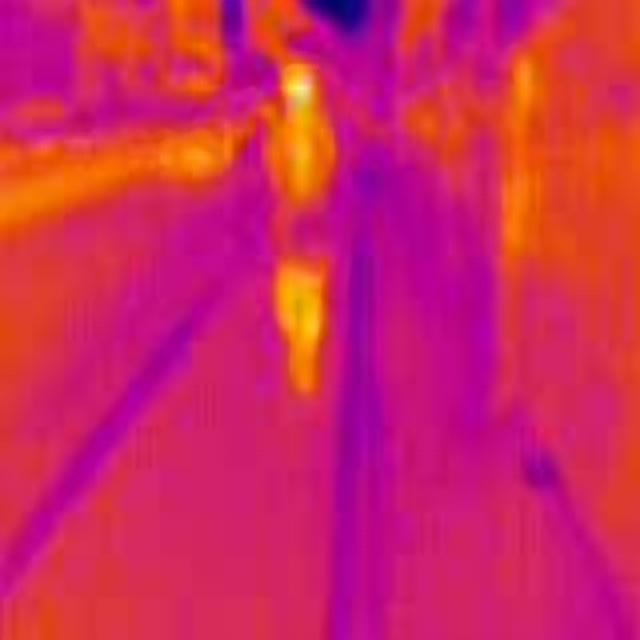
Detected objects:
label: person